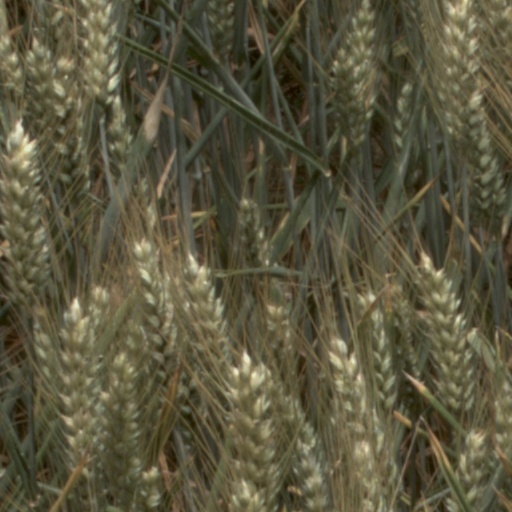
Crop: wheat